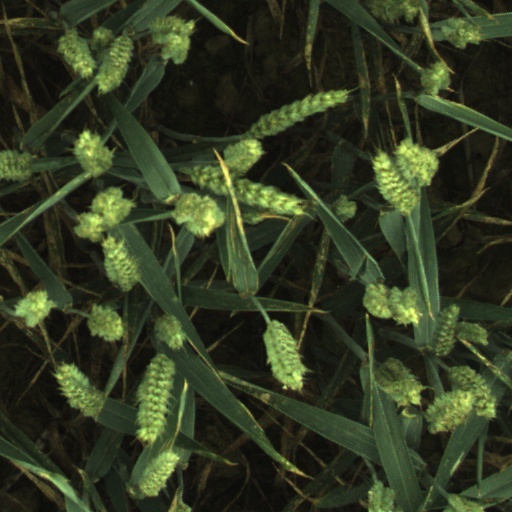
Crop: wheat